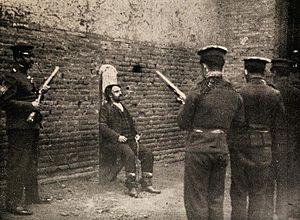
Émile Dubois est un tueur en série français, né le 29 avril 1867 à Étaples dans le Pas-de-Calais et fusillé le 26 mars 1907 à Valparaiso au Chili.